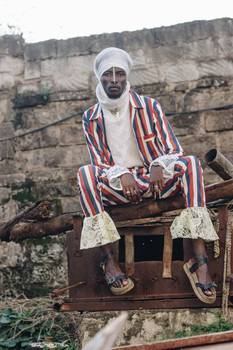
Label: No Watermark